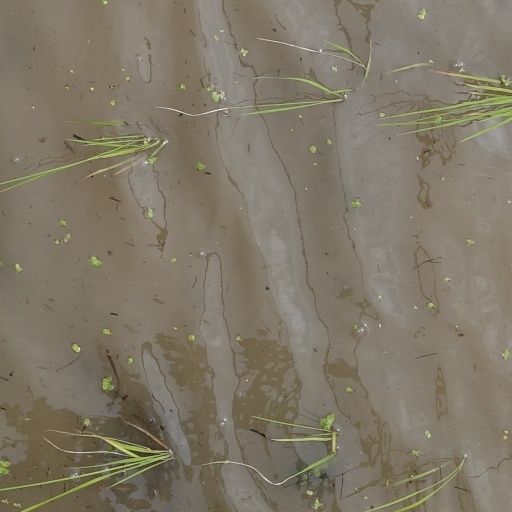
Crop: rice